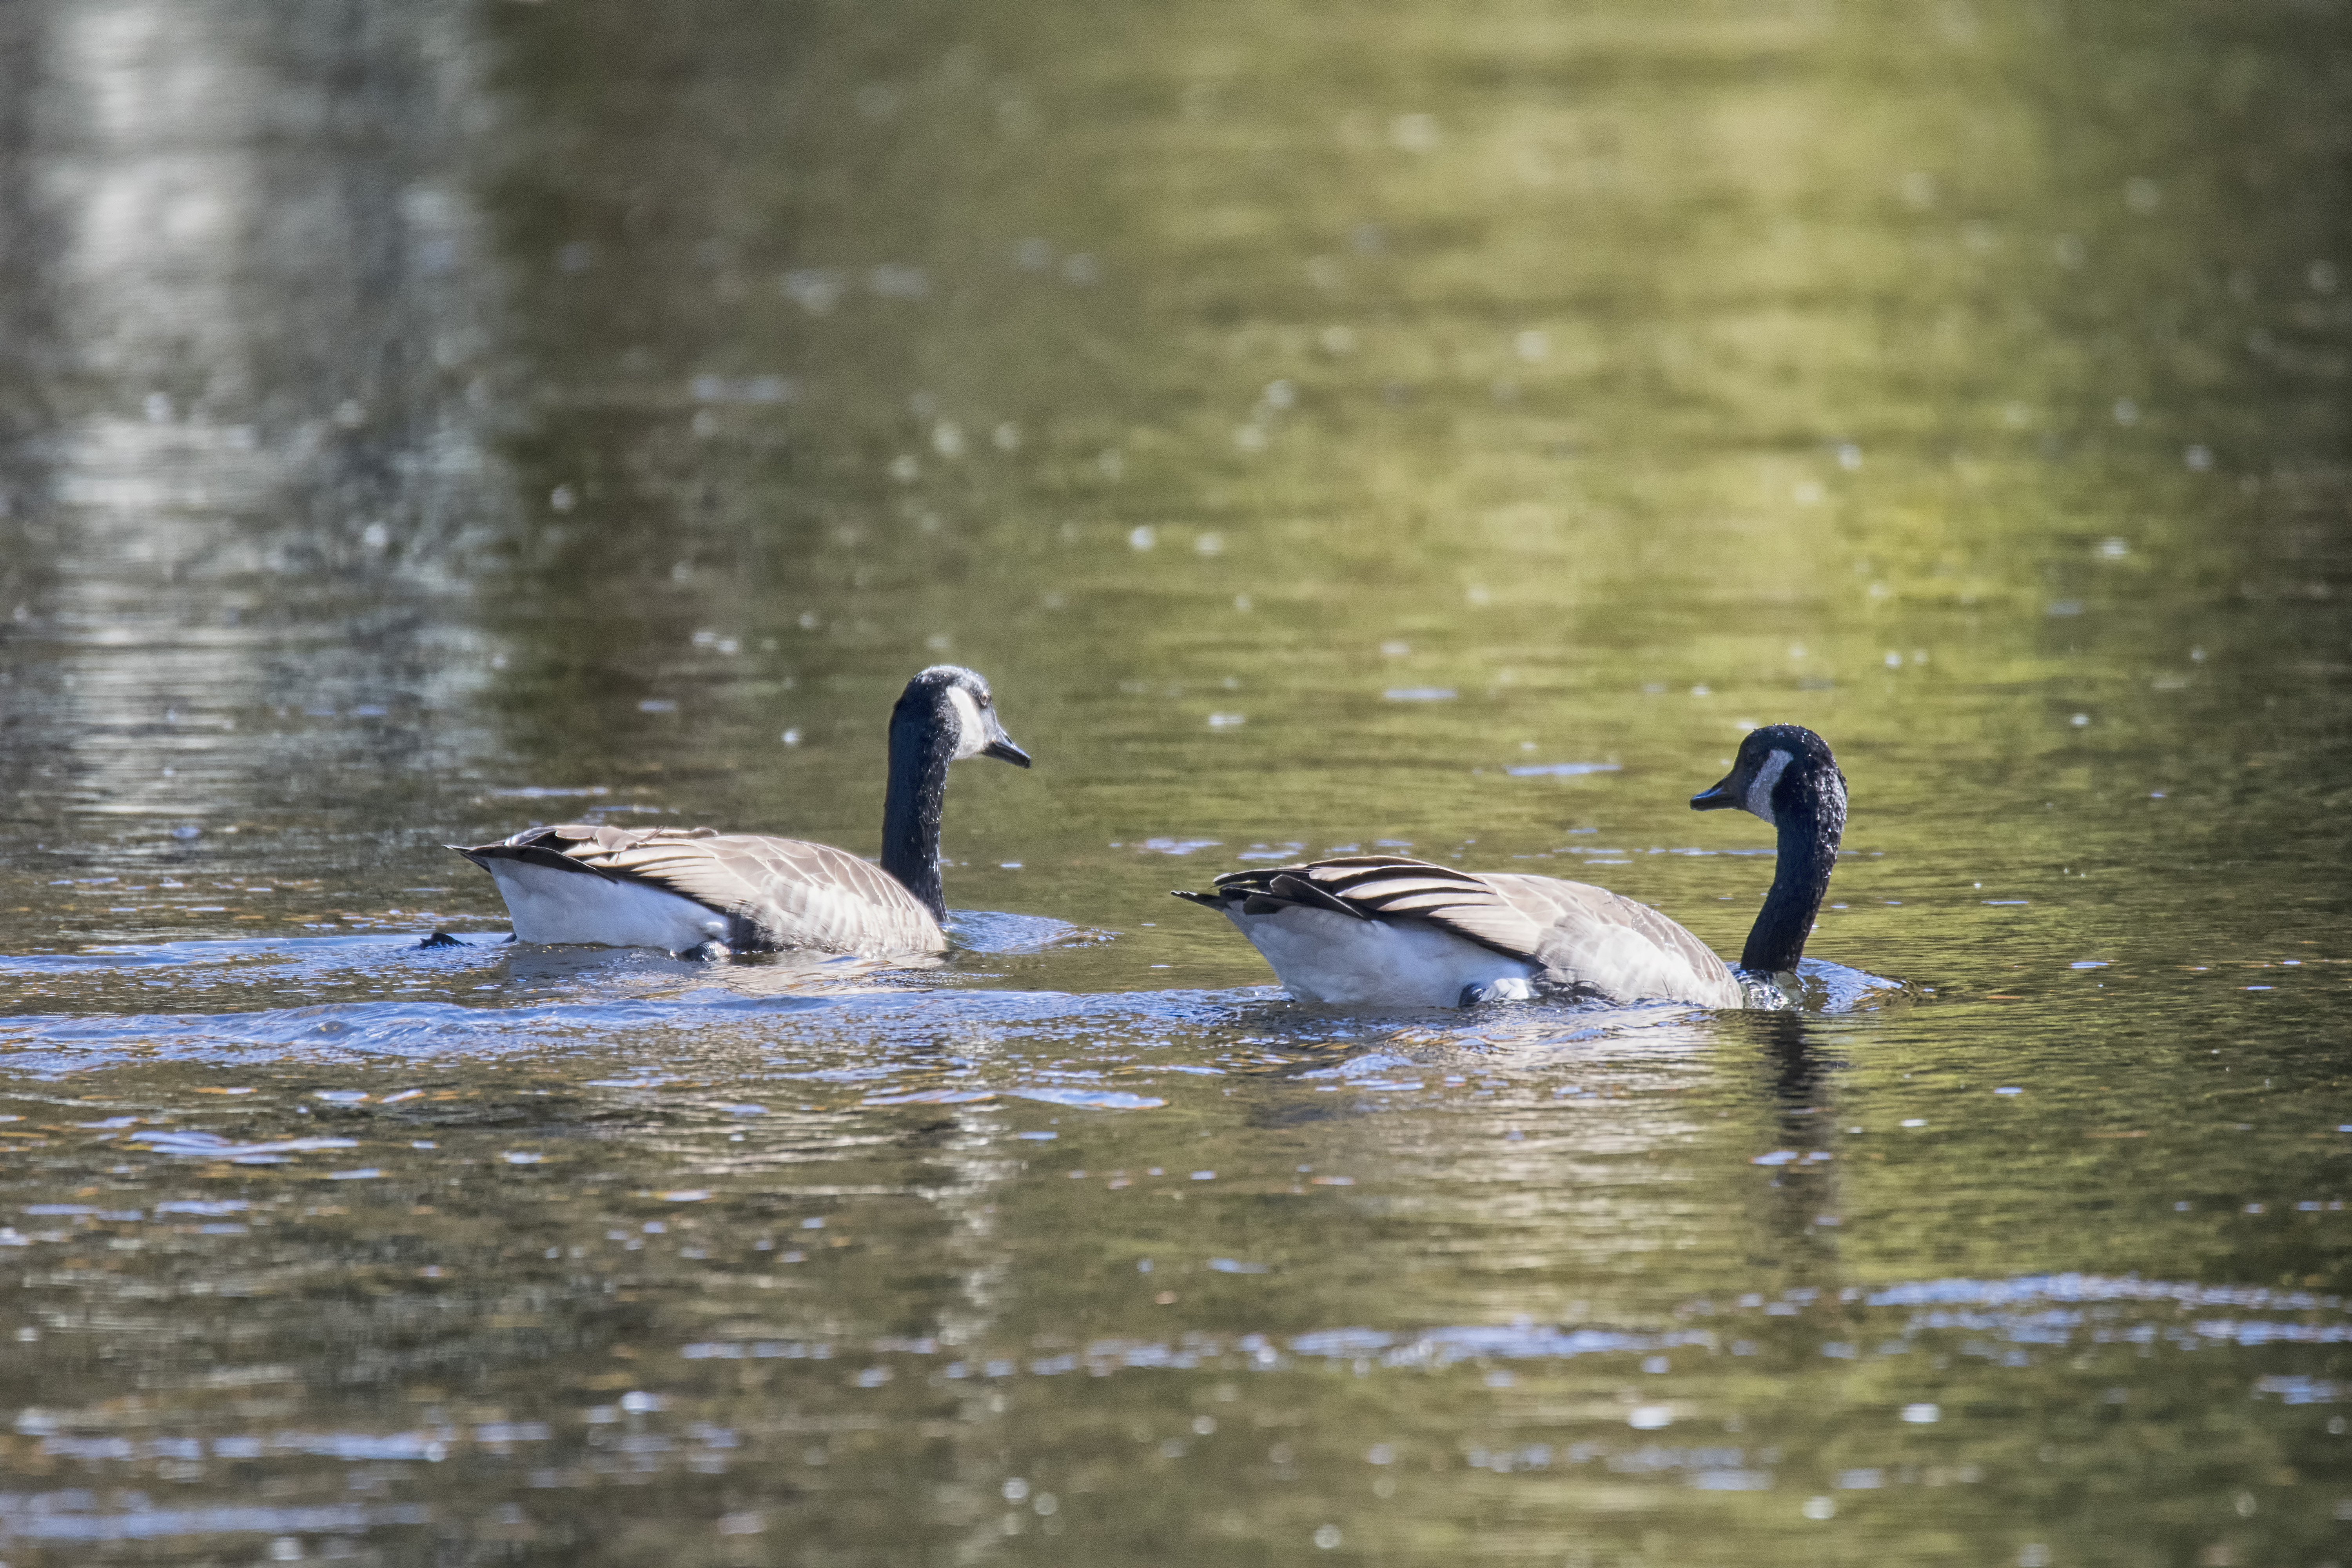
water, nature, bird, wildlife, reflection, beak, fauna, duck, canada, goose, vertebrate, quebec, waterfowl, water bird, mallard, du, sherbrooke, oiseau, bernache, ducks geese and swans, seaduck